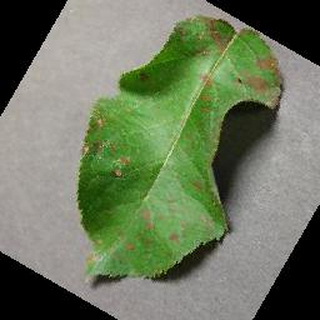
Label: apple_cedar_apple_rust